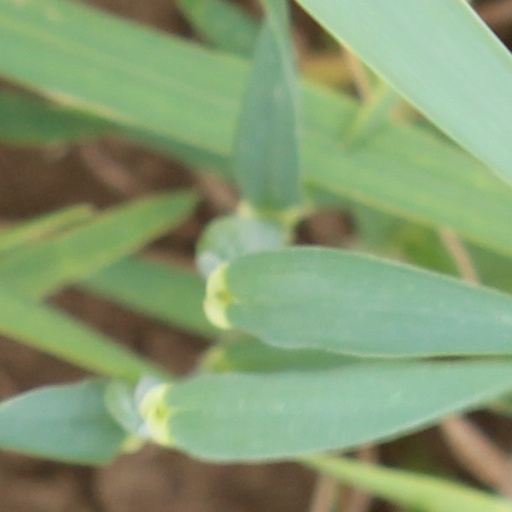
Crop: wheat